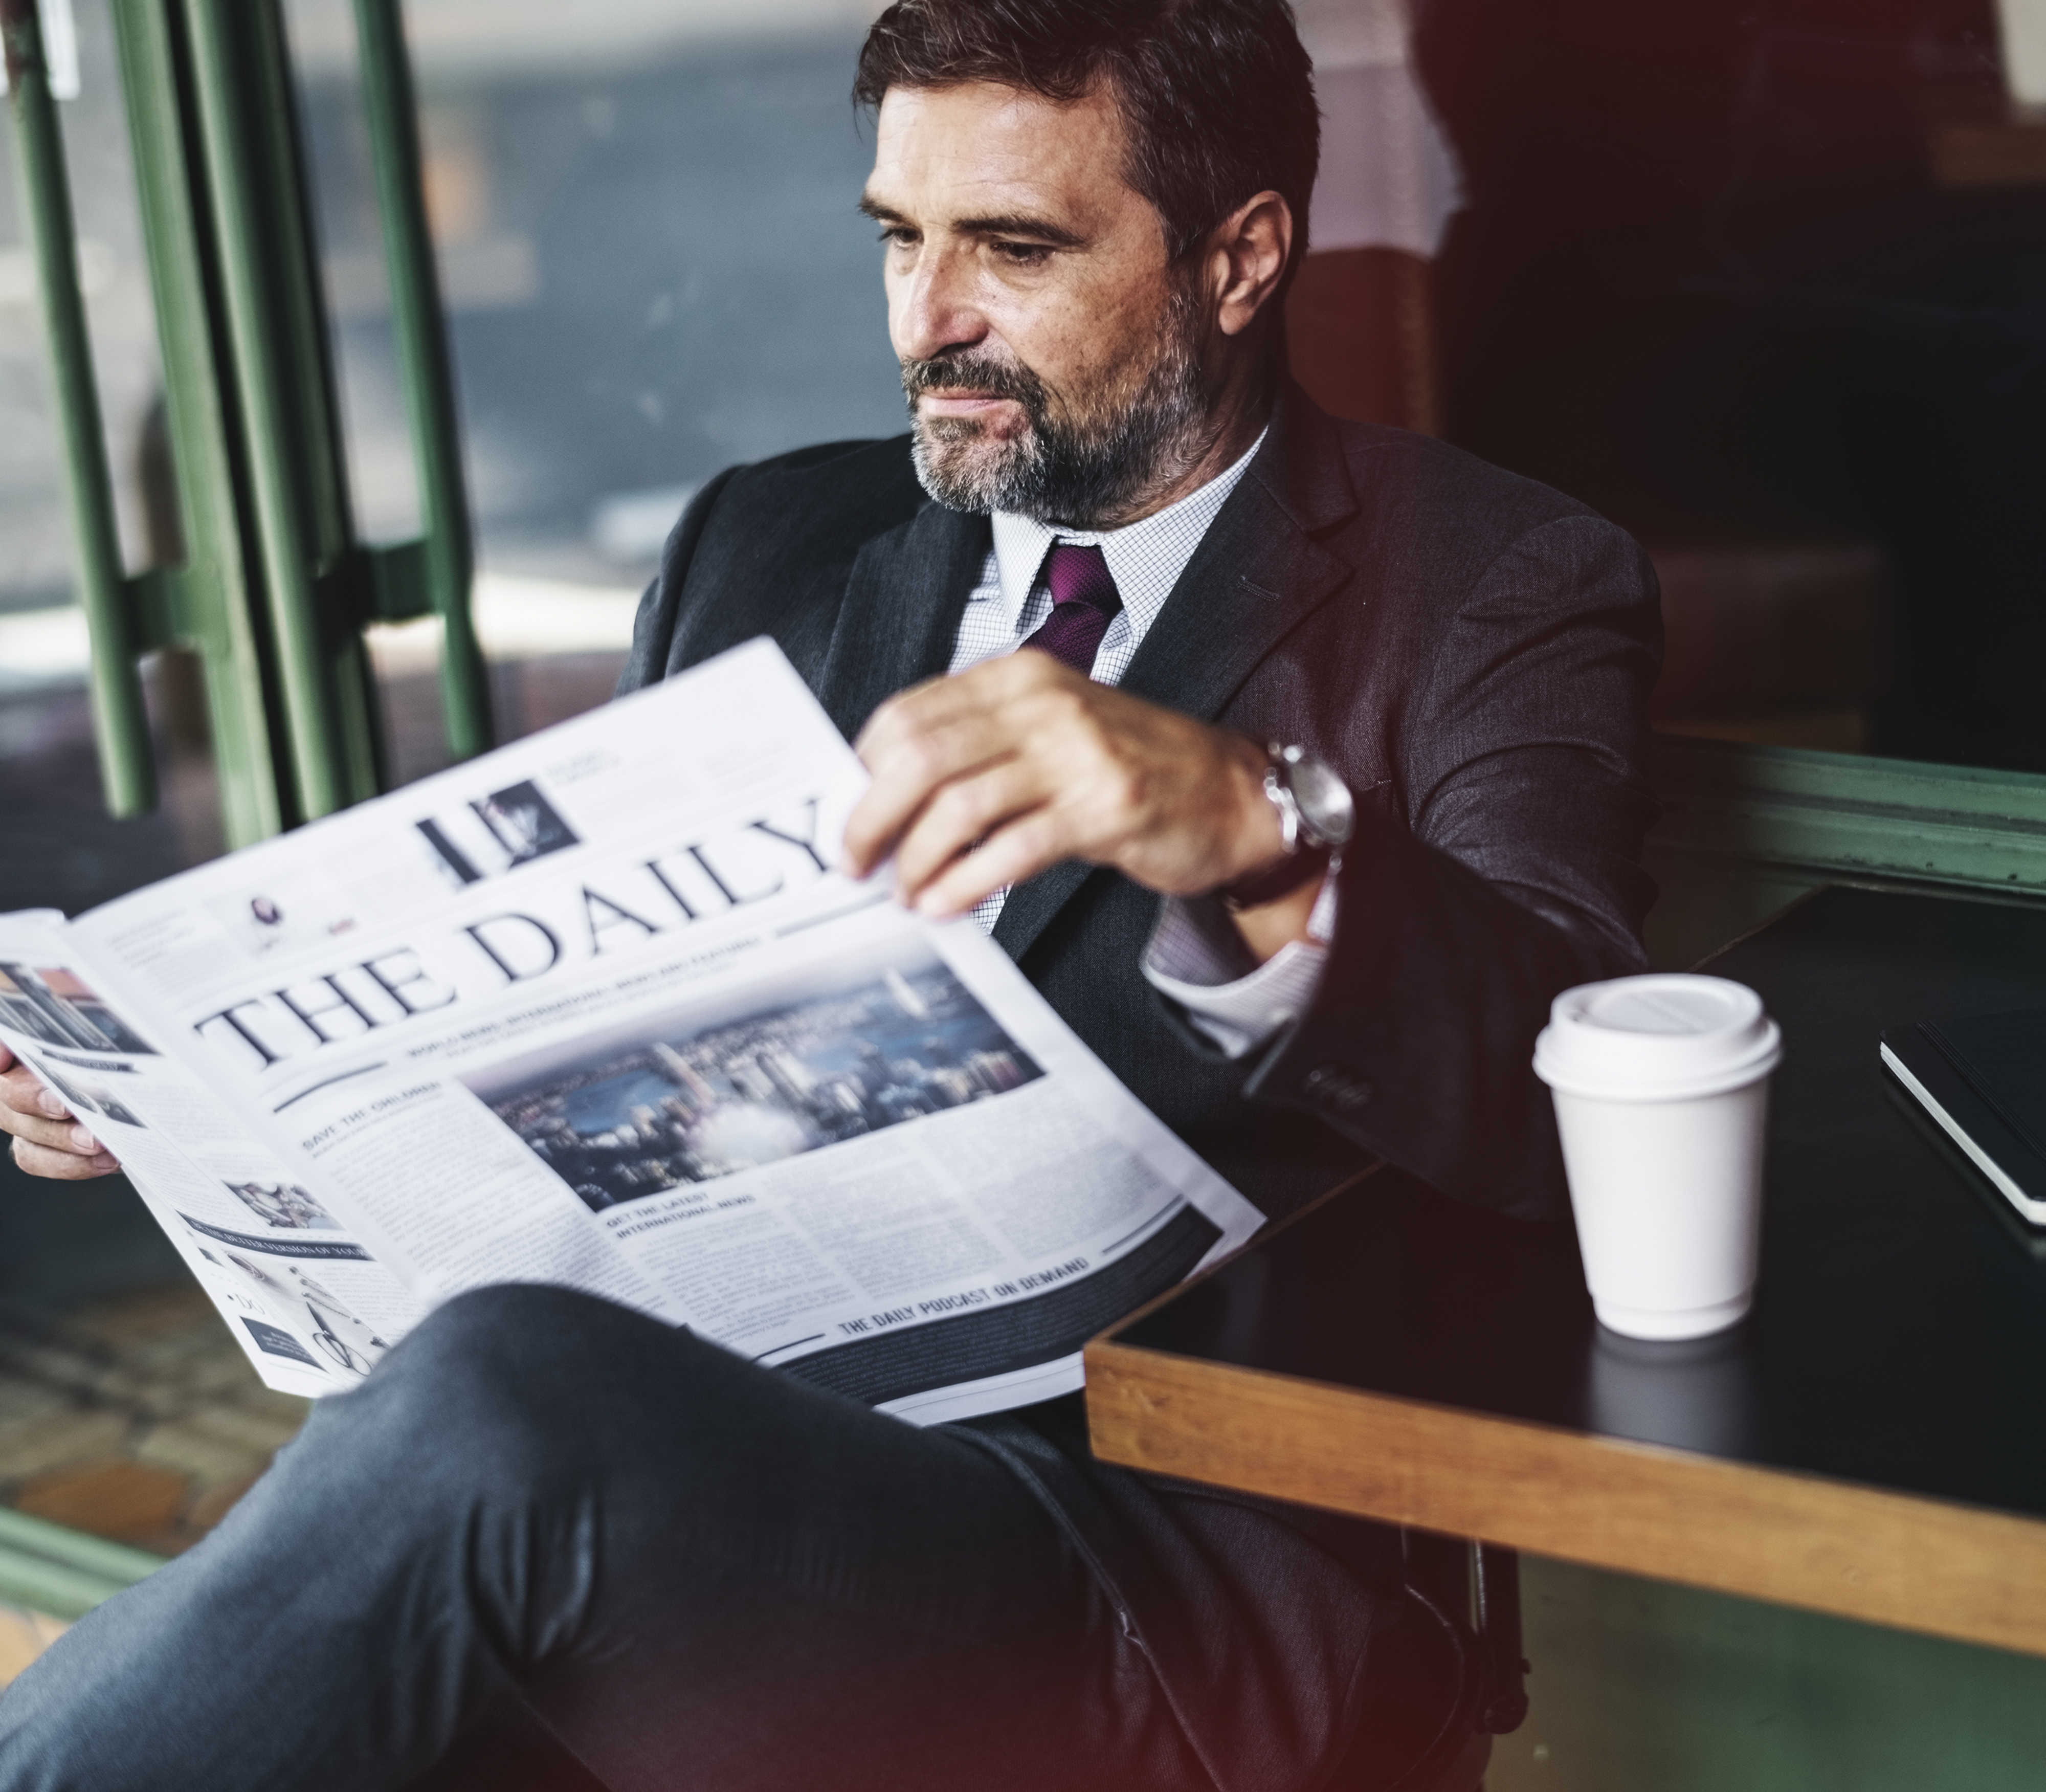
american, business, businessman, cafe, caucasian, ceo, coffee, coffee shop, cup, daily news, economical, economy, european, finances, financial, formal, man, manager, mature, morning, news, newspaper, outdoors, person, political, reading, sidewalk cafe, sitting, smiling, strategy, suit, table, take away, technology, the daily, watch, westerner, worker, human, facial hair, white collar worker, beard, job